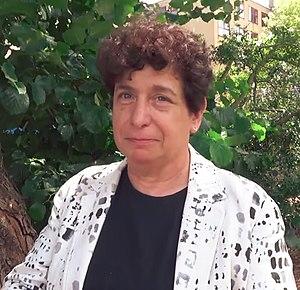
Joan Tronto, née le 29 juin 1952, est une politologue, professeure de sciences politiques et féministe américaine. Elle soutient sa propre version de l'éthique du care.